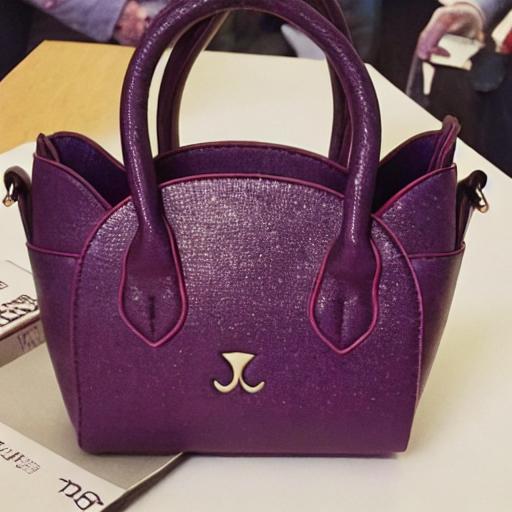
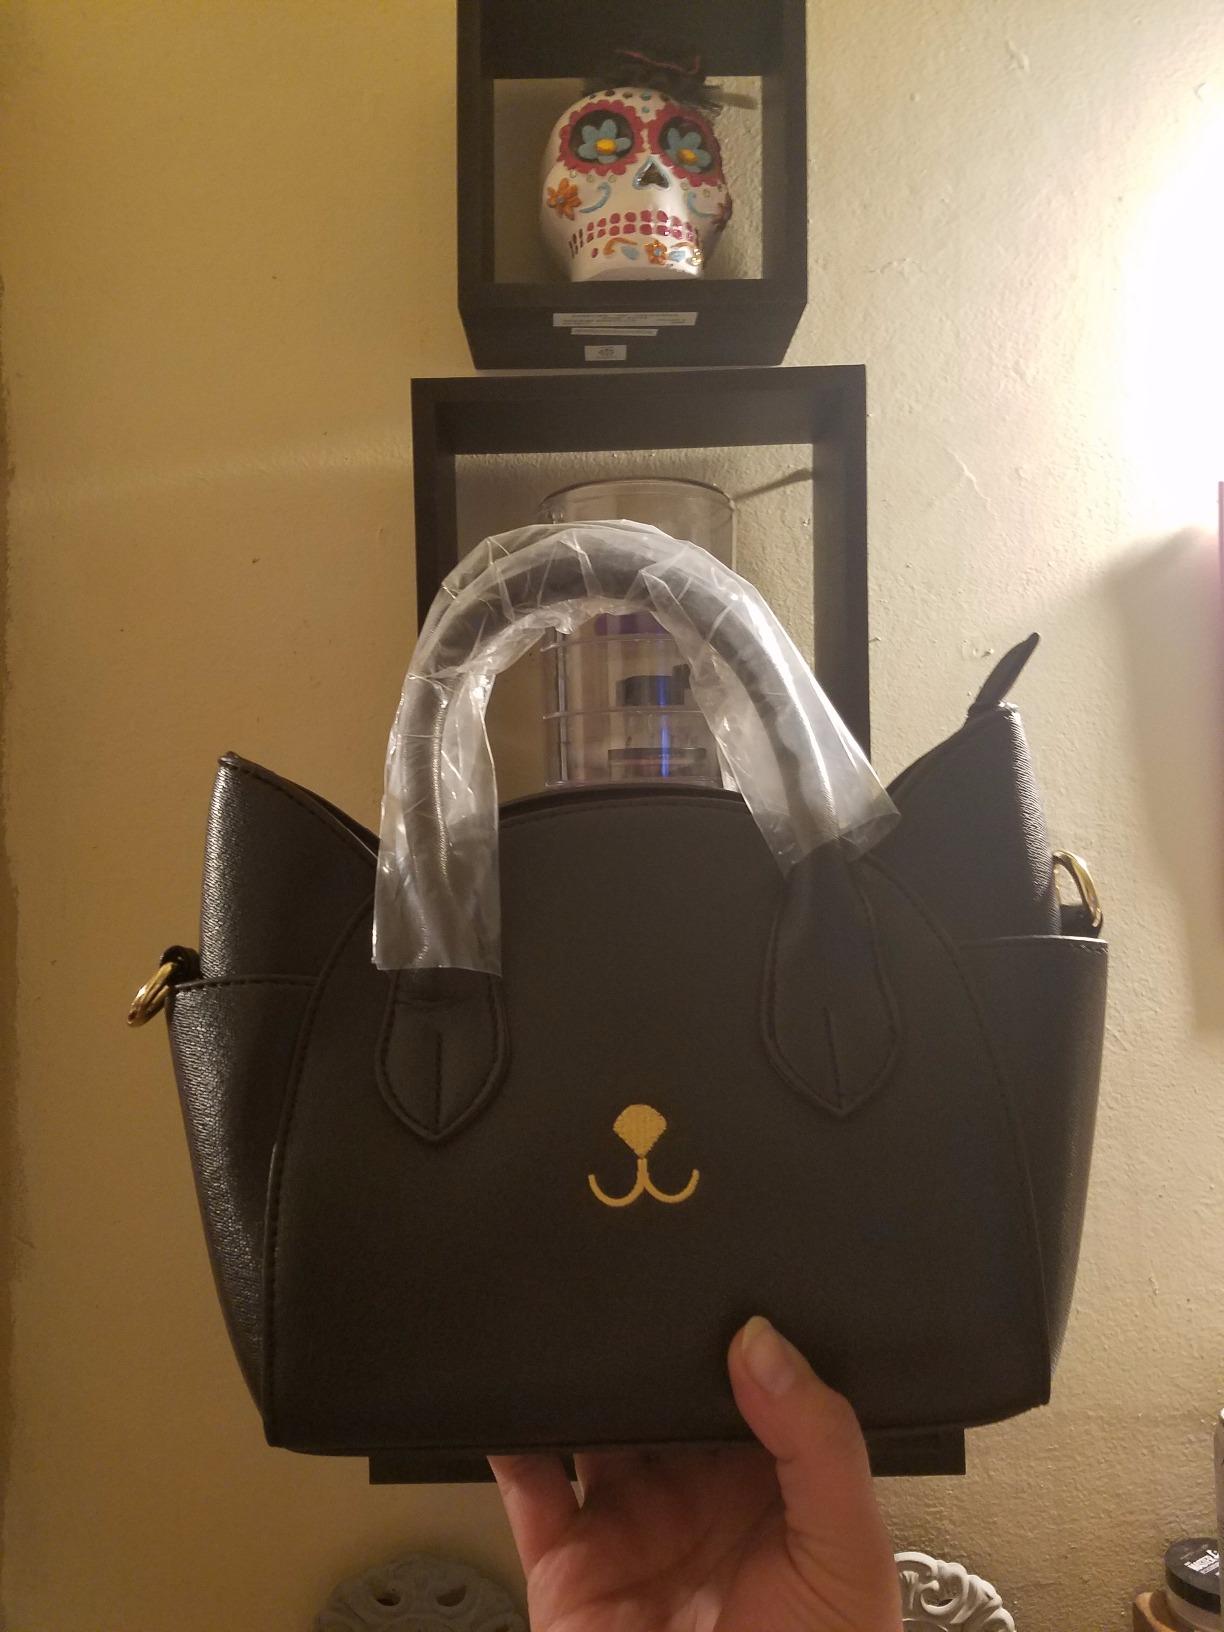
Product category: accessories_handbag
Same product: no